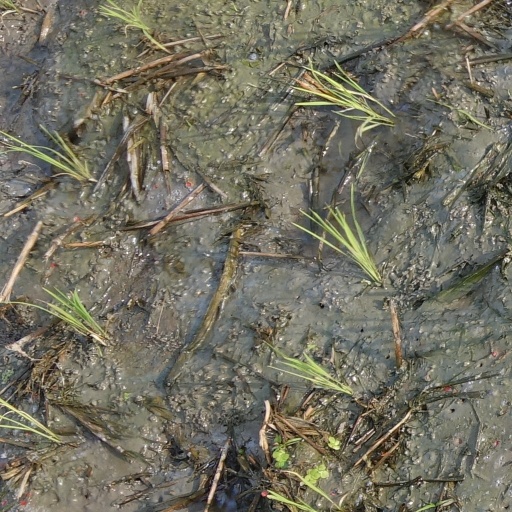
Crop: rice